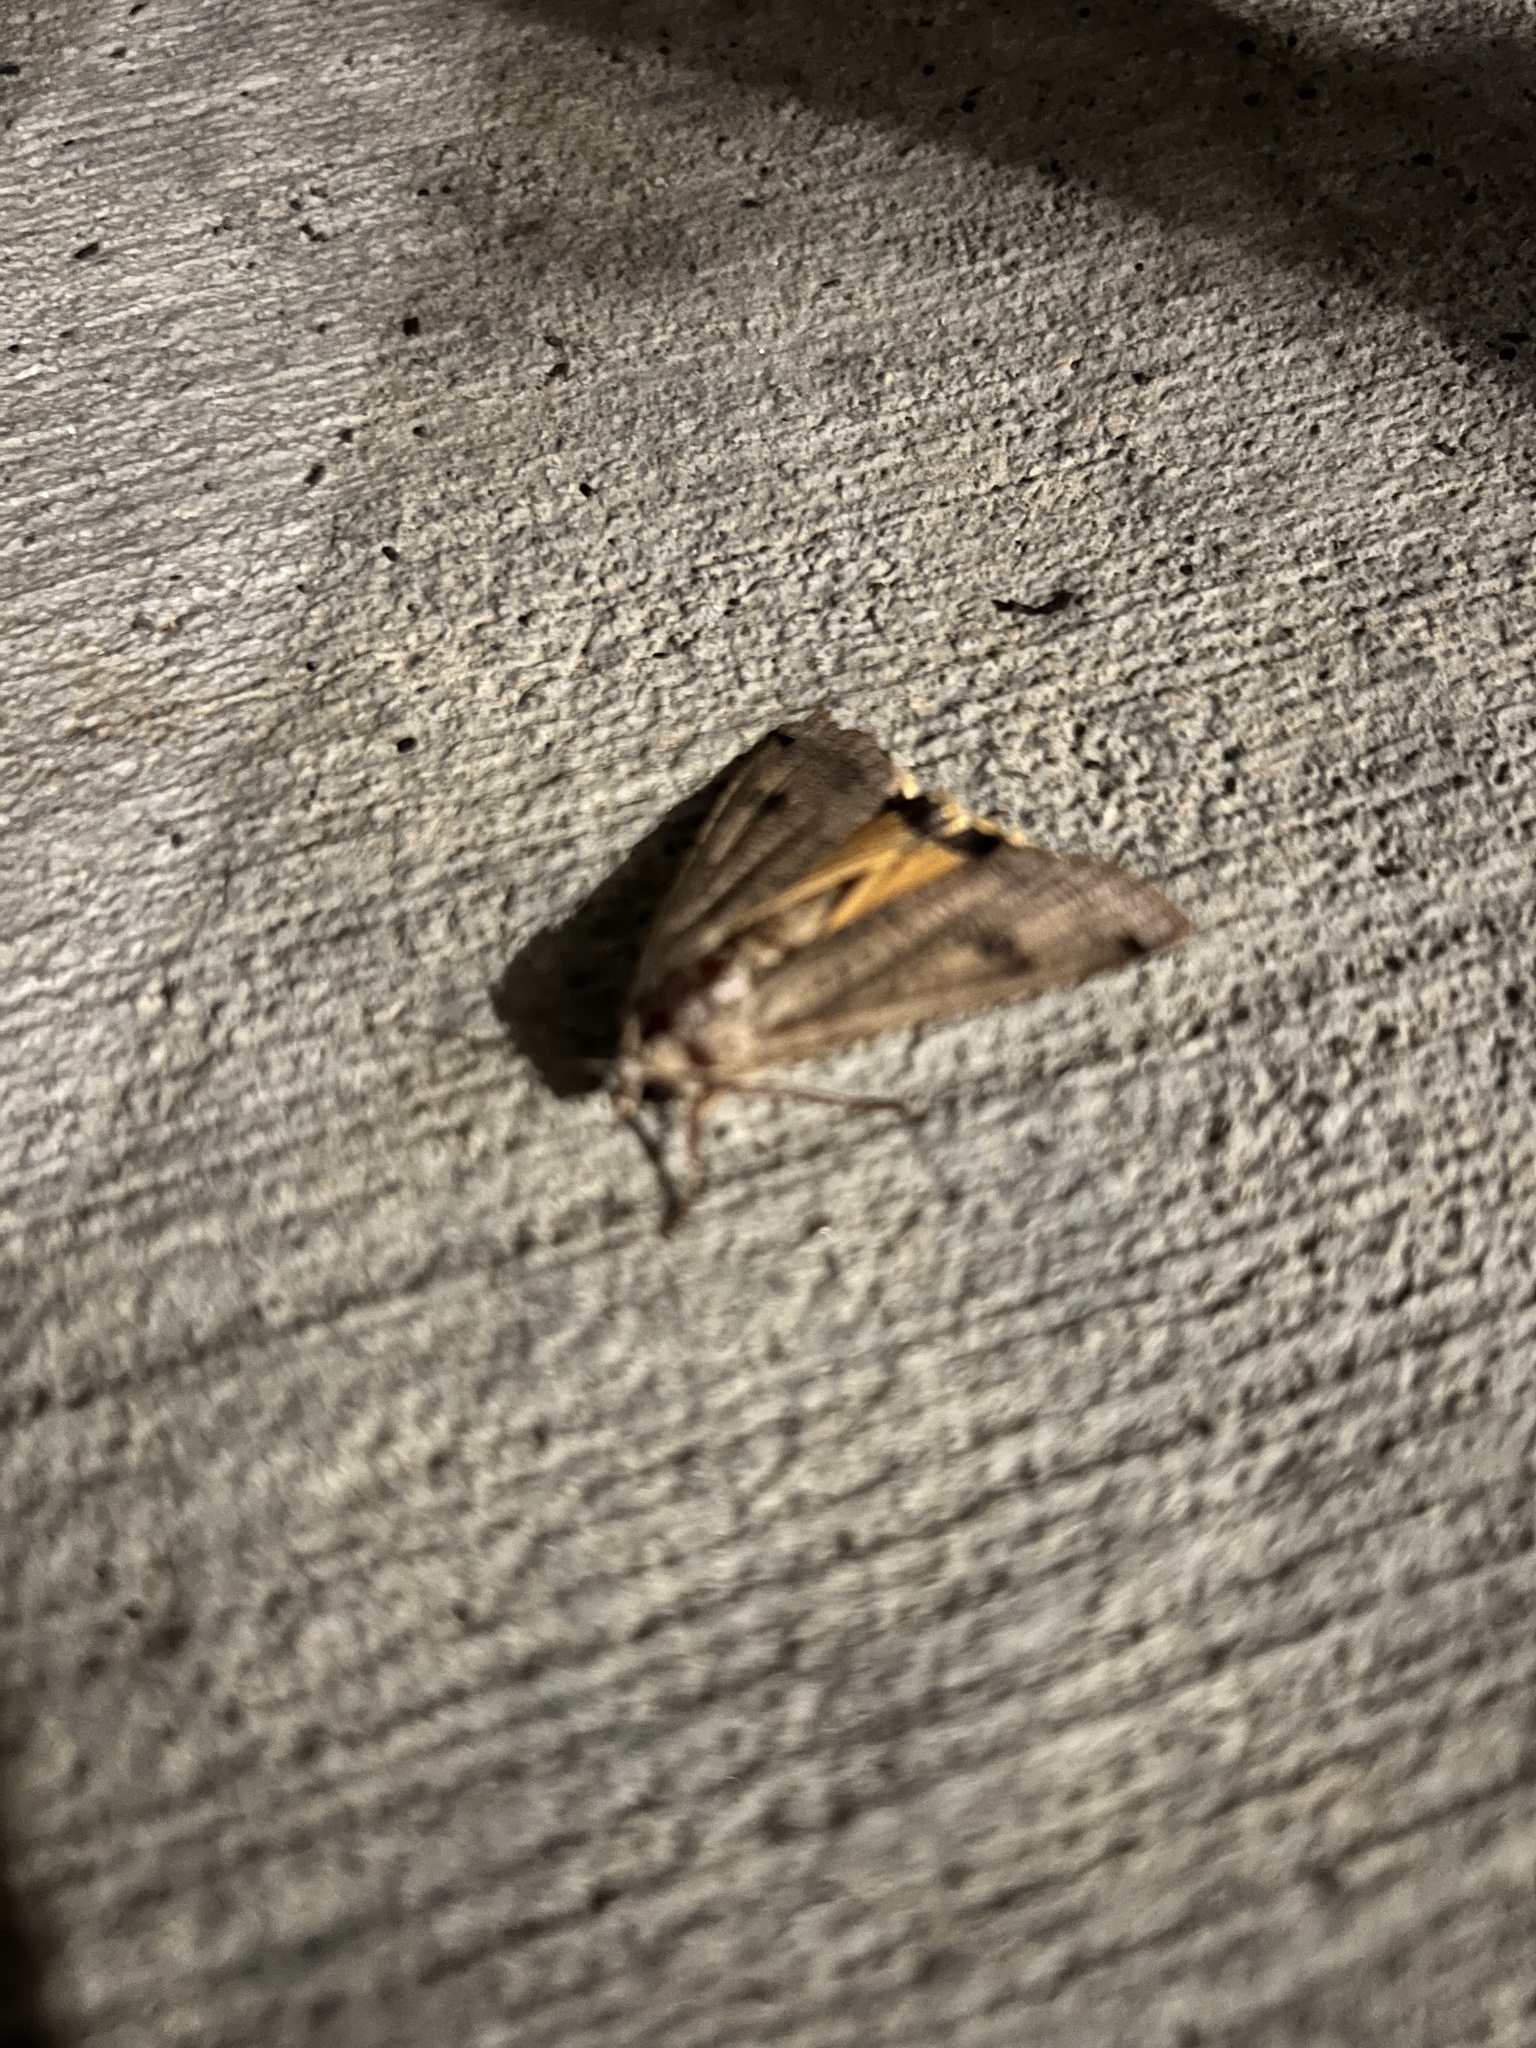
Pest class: cutworms